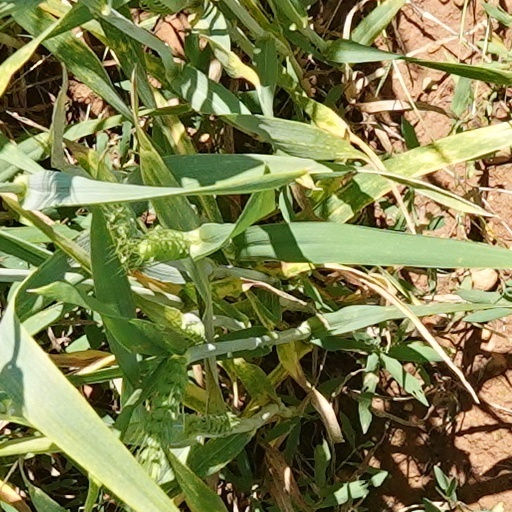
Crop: wheat